Farmhouse ale

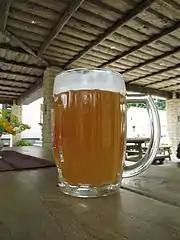
A glass of Pihtla koduõlu, a farmhouse ale from Estonia

The Farmhouse ale is an ancient European tradition whereby farmers would produce beer for their own consumption using their own grain. Most farmers brewed ales for consumption during Christmastime and/or work in the late summer, but those with a plentiful-enough grain supply brewed for everyday drinking. Farmhouse ales do not constitute a single beer style; they vary significantly in terms of the ingredients and brewing process used, both of which follow ancient local traditions.